Gustavo Fernández (tennis)

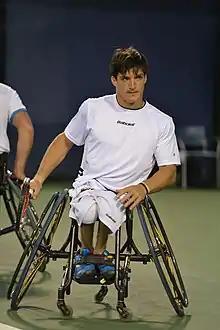

Gustavo Fernández (born 20 January 1994) is an Argentine professional wheelchair tennis player. Fernández has been ranked as the world No. 1 in men's singles.